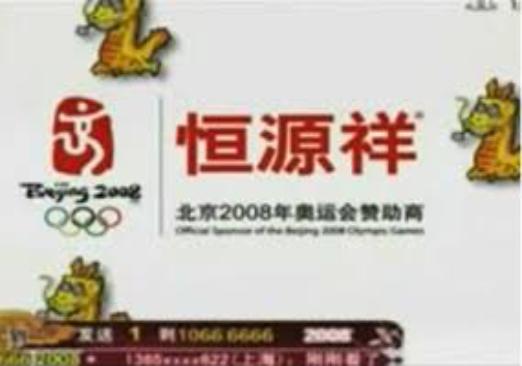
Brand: HengYuXiang
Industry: Necessities